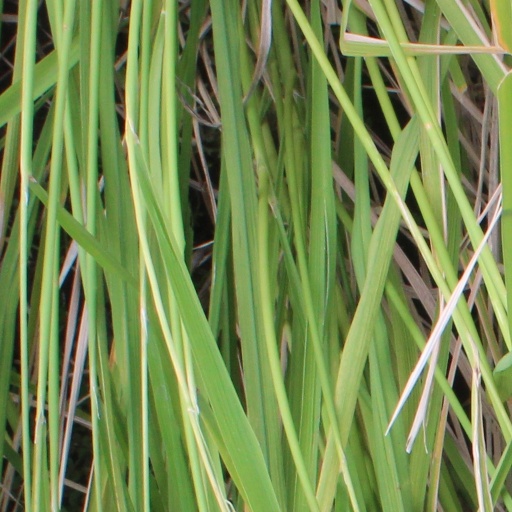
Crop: rice